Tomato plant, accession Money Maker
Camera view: tilt-top (135 deg); turntable rotation: 210 degrees
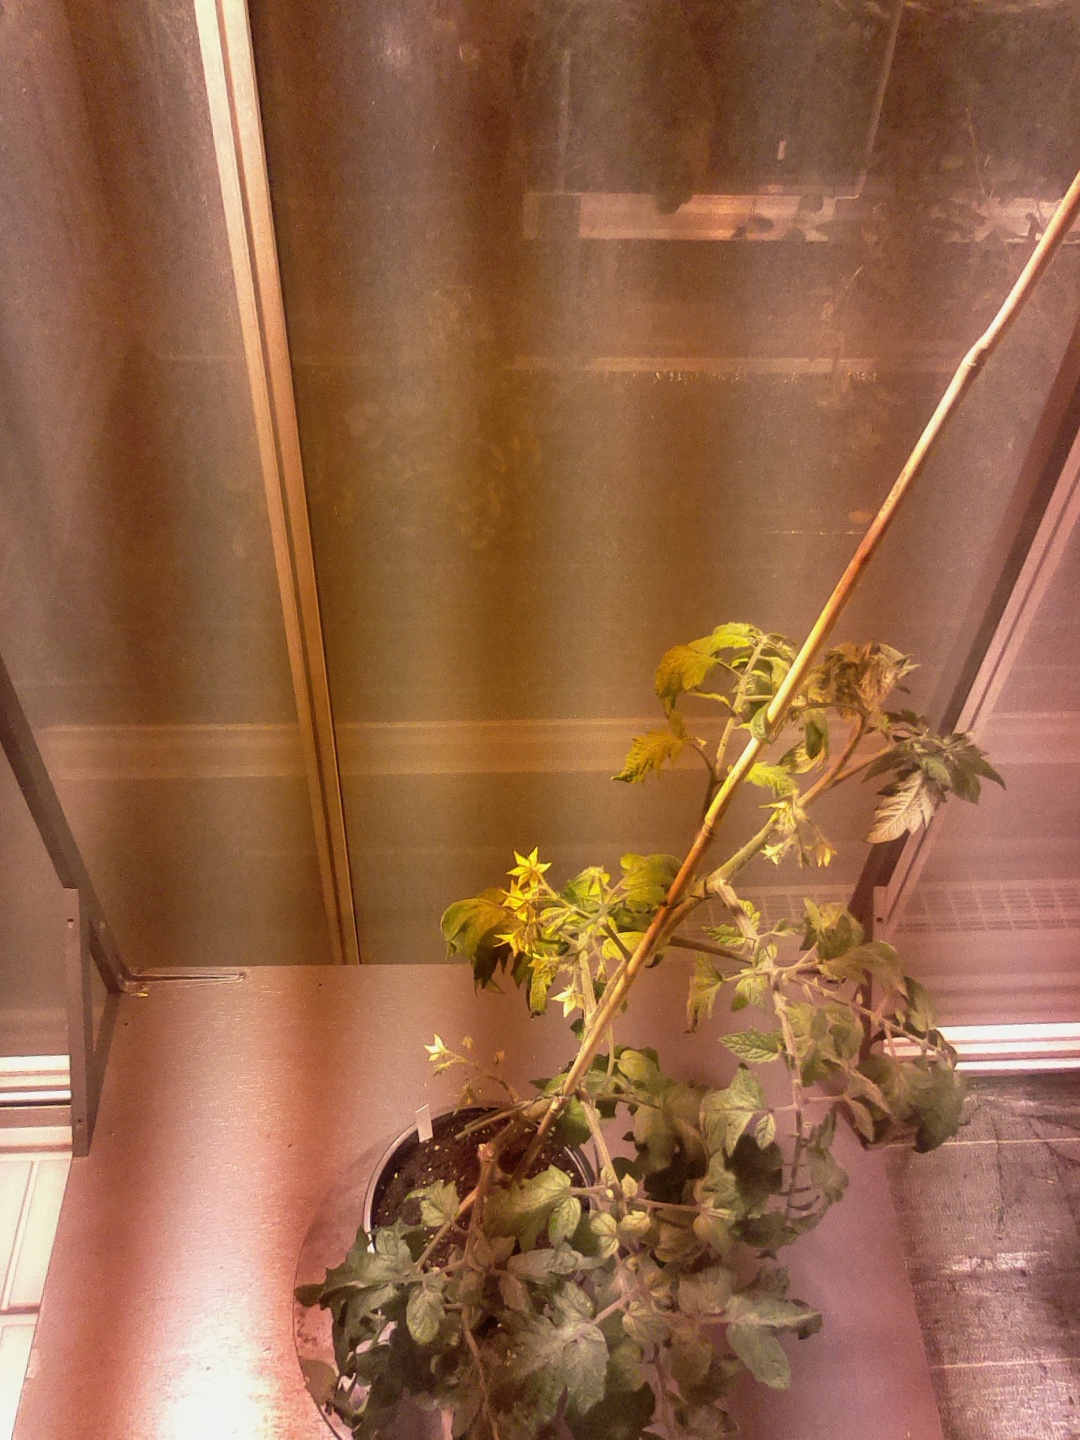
BBCH growth stage 70: Fruits at the main stem or branches visibles